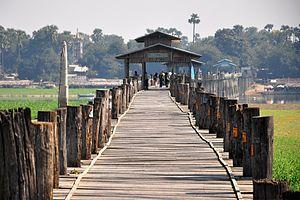
Le pont d'U Bein est un pont de teck situé sur le lac Taungthaman, à Amarapura, dans le centre de la Birmanie. Il a été construit à partir de 1849 par le maire U Bein avec des colonnes de teck abandonnées lors du transfert de la capitale à Mandalay. Il traverse le lac sur 1,2 kilomètre pour aboutir près du Kyautawgyi Paya, ce qui en fait le plus long pont de teck du monde avec ses 1 060 piliers.